Arfanul Haque Rifat

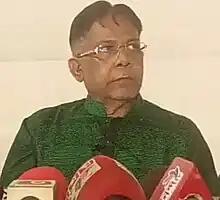
Rifat in 2022

Arfanul Haque Rifat (1957/1958 – 13 December 2023) was a Bangladeshi Awami League politician who was the 2nd mayor of Comilla City Corporation. Rifat served as the general secretary of Comilla city unit Awami League from 2017 until his death.